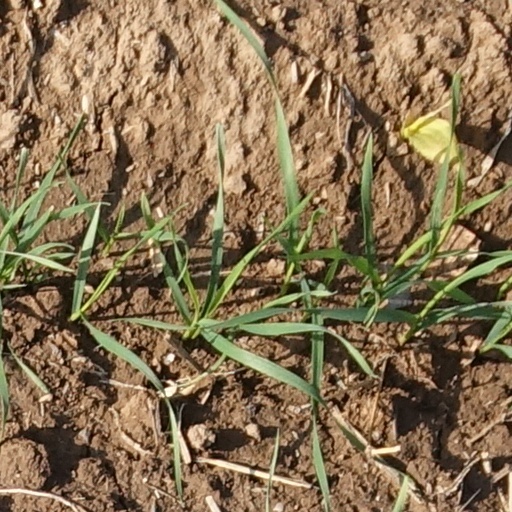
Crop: wheat